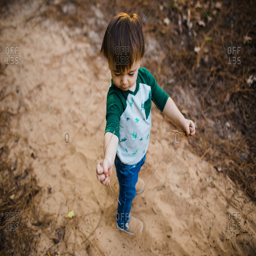
toddler boy playing in sand in the woods